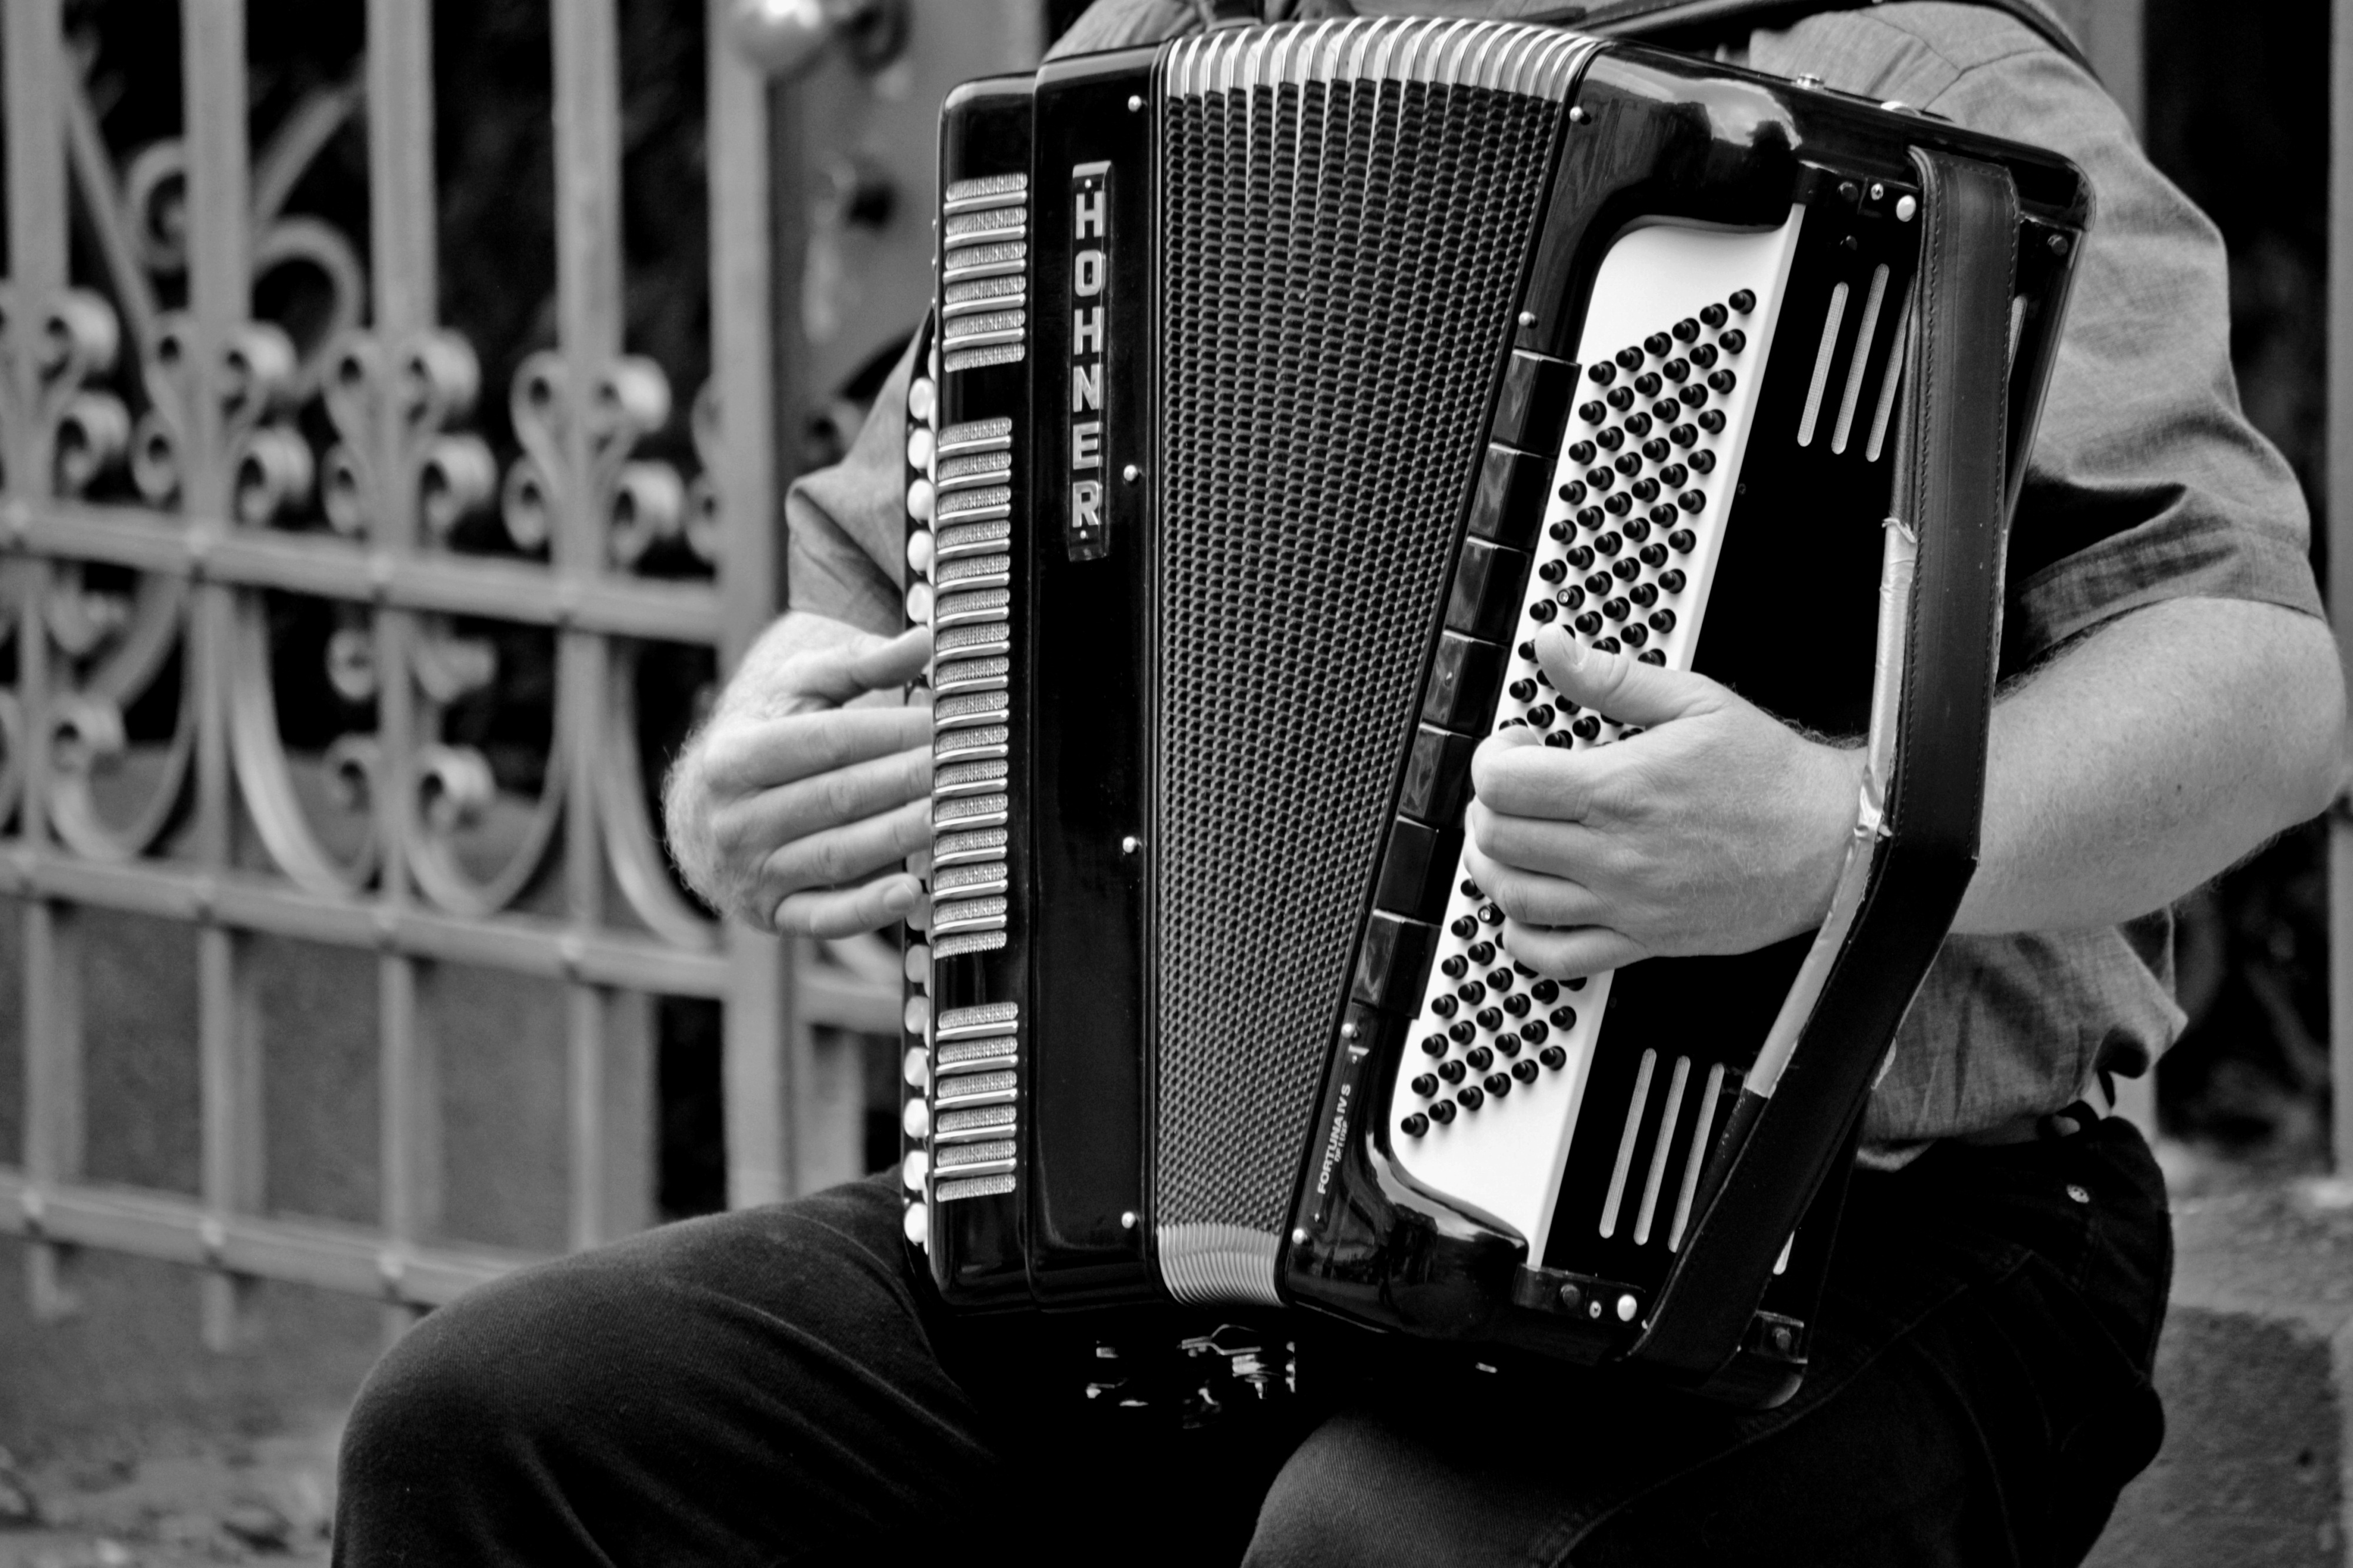
man, music, black and white, white, musician, black, monochrome, musical instrument, hands, culture, bellows, keyboard instrument, artists, entertainment, accordion, street musicians, street music, handzuginstrument, to play an instrument, monochrome photography, folk instrument